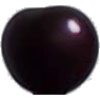
Label: cherry_wax_black